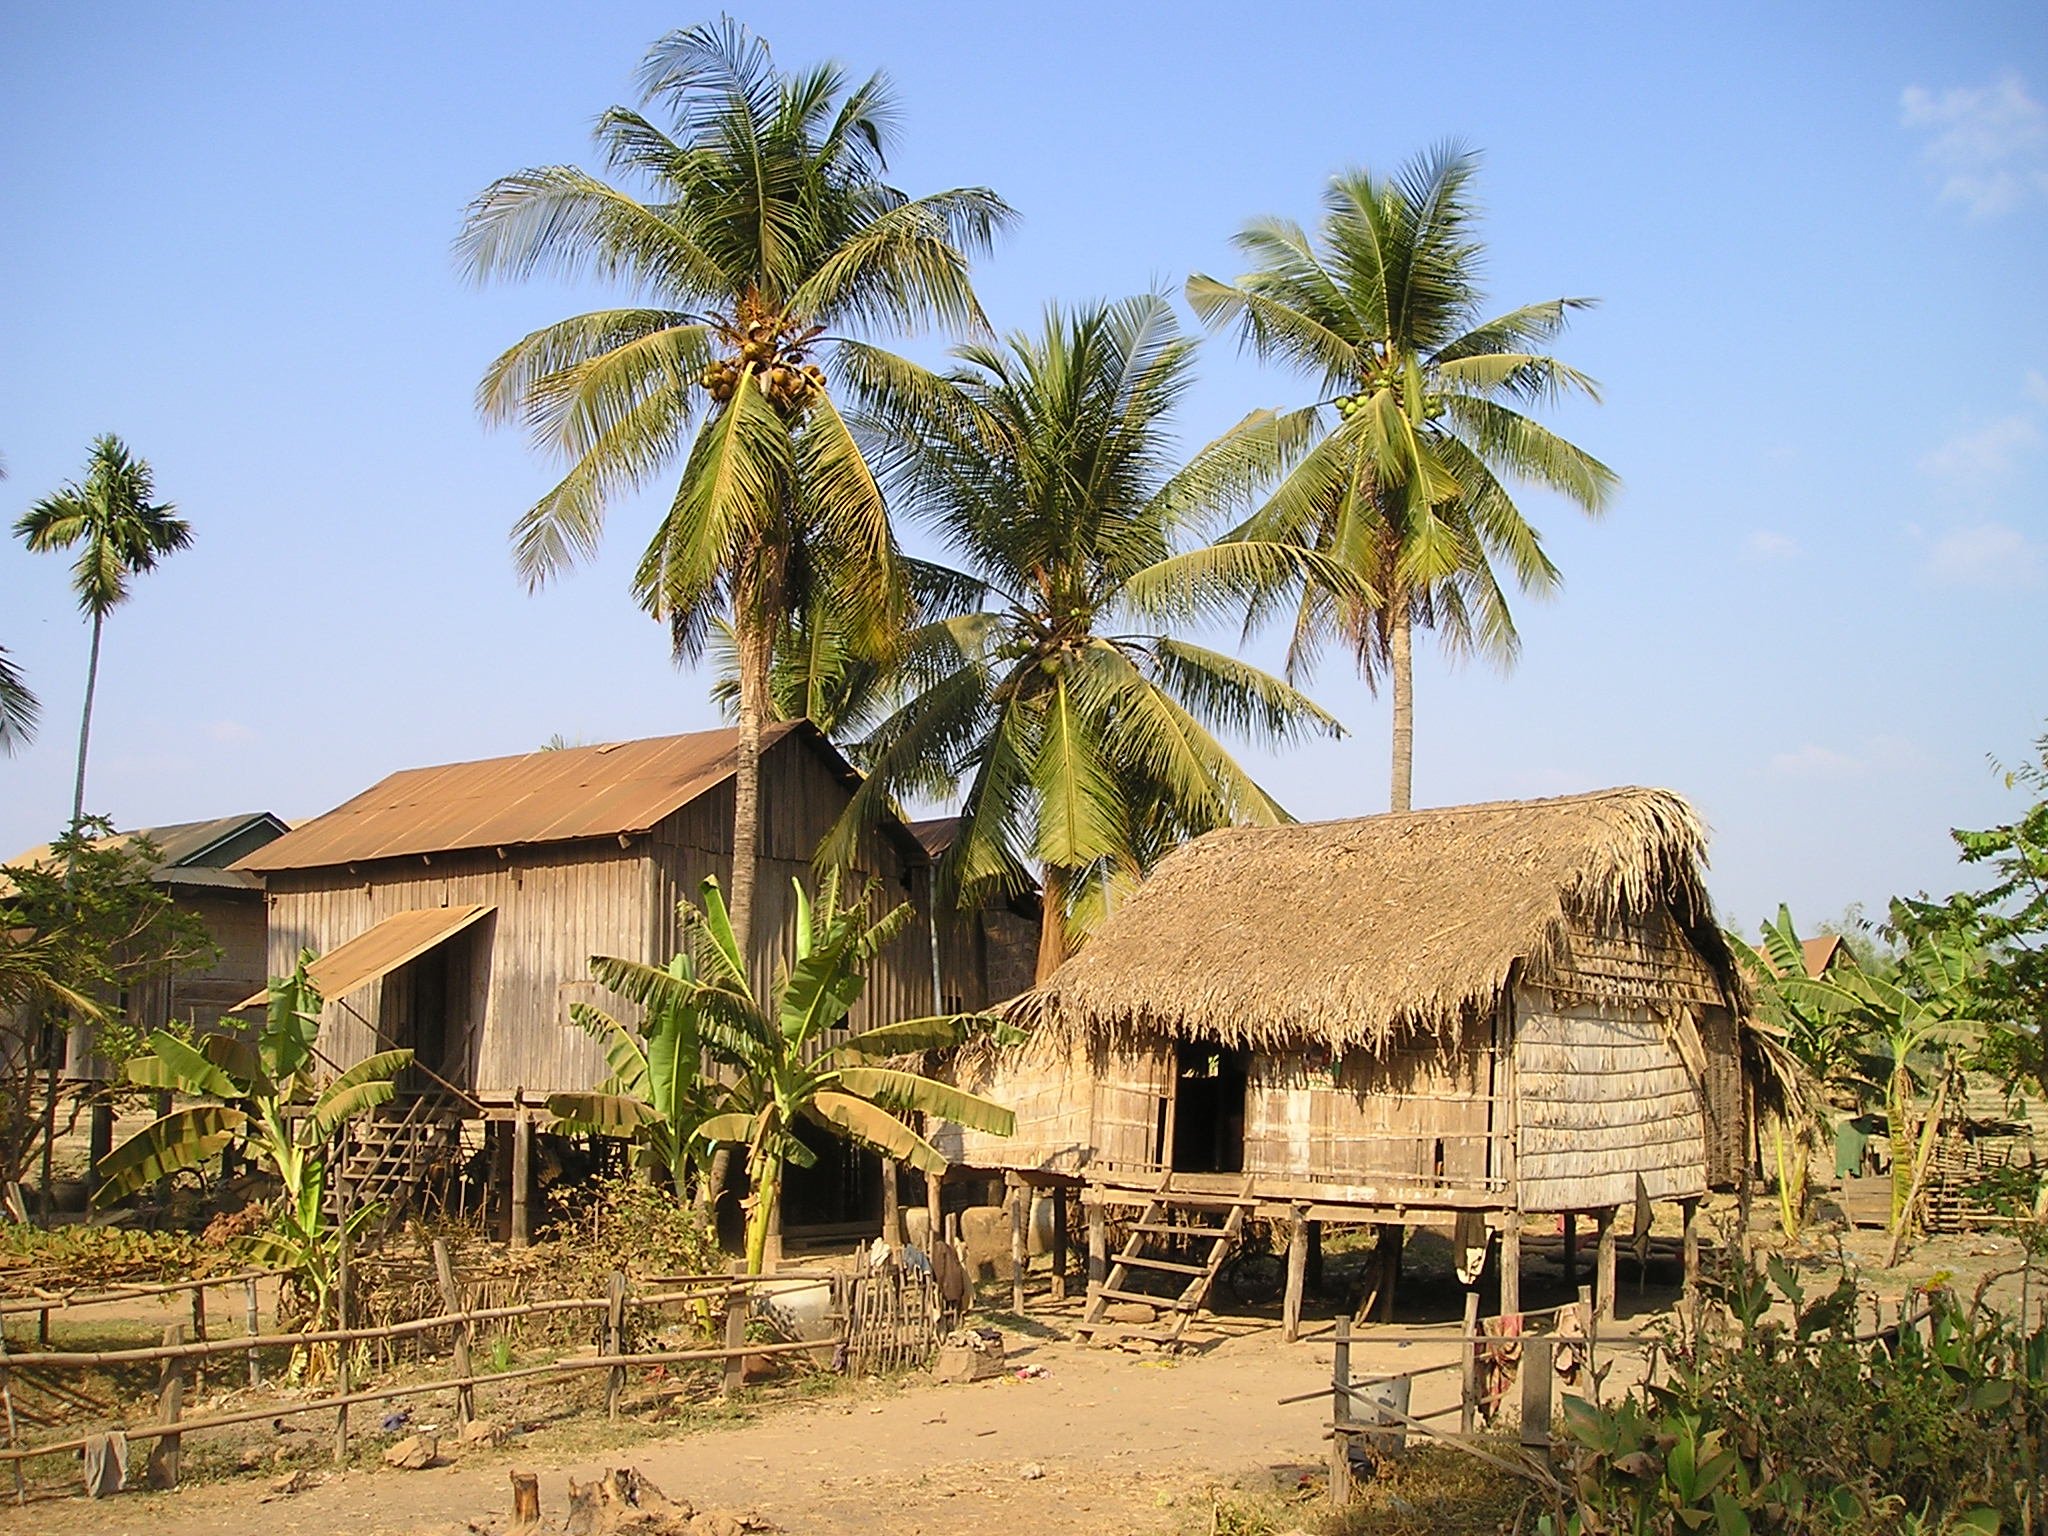
beach, tree, land, vacation, hut, village, live, jungle, asia, resort, cambodia, palm trees, tropics, thatching, southeast, rural area, so, cottages, simply, archaeological site, heated, arecales, palm family